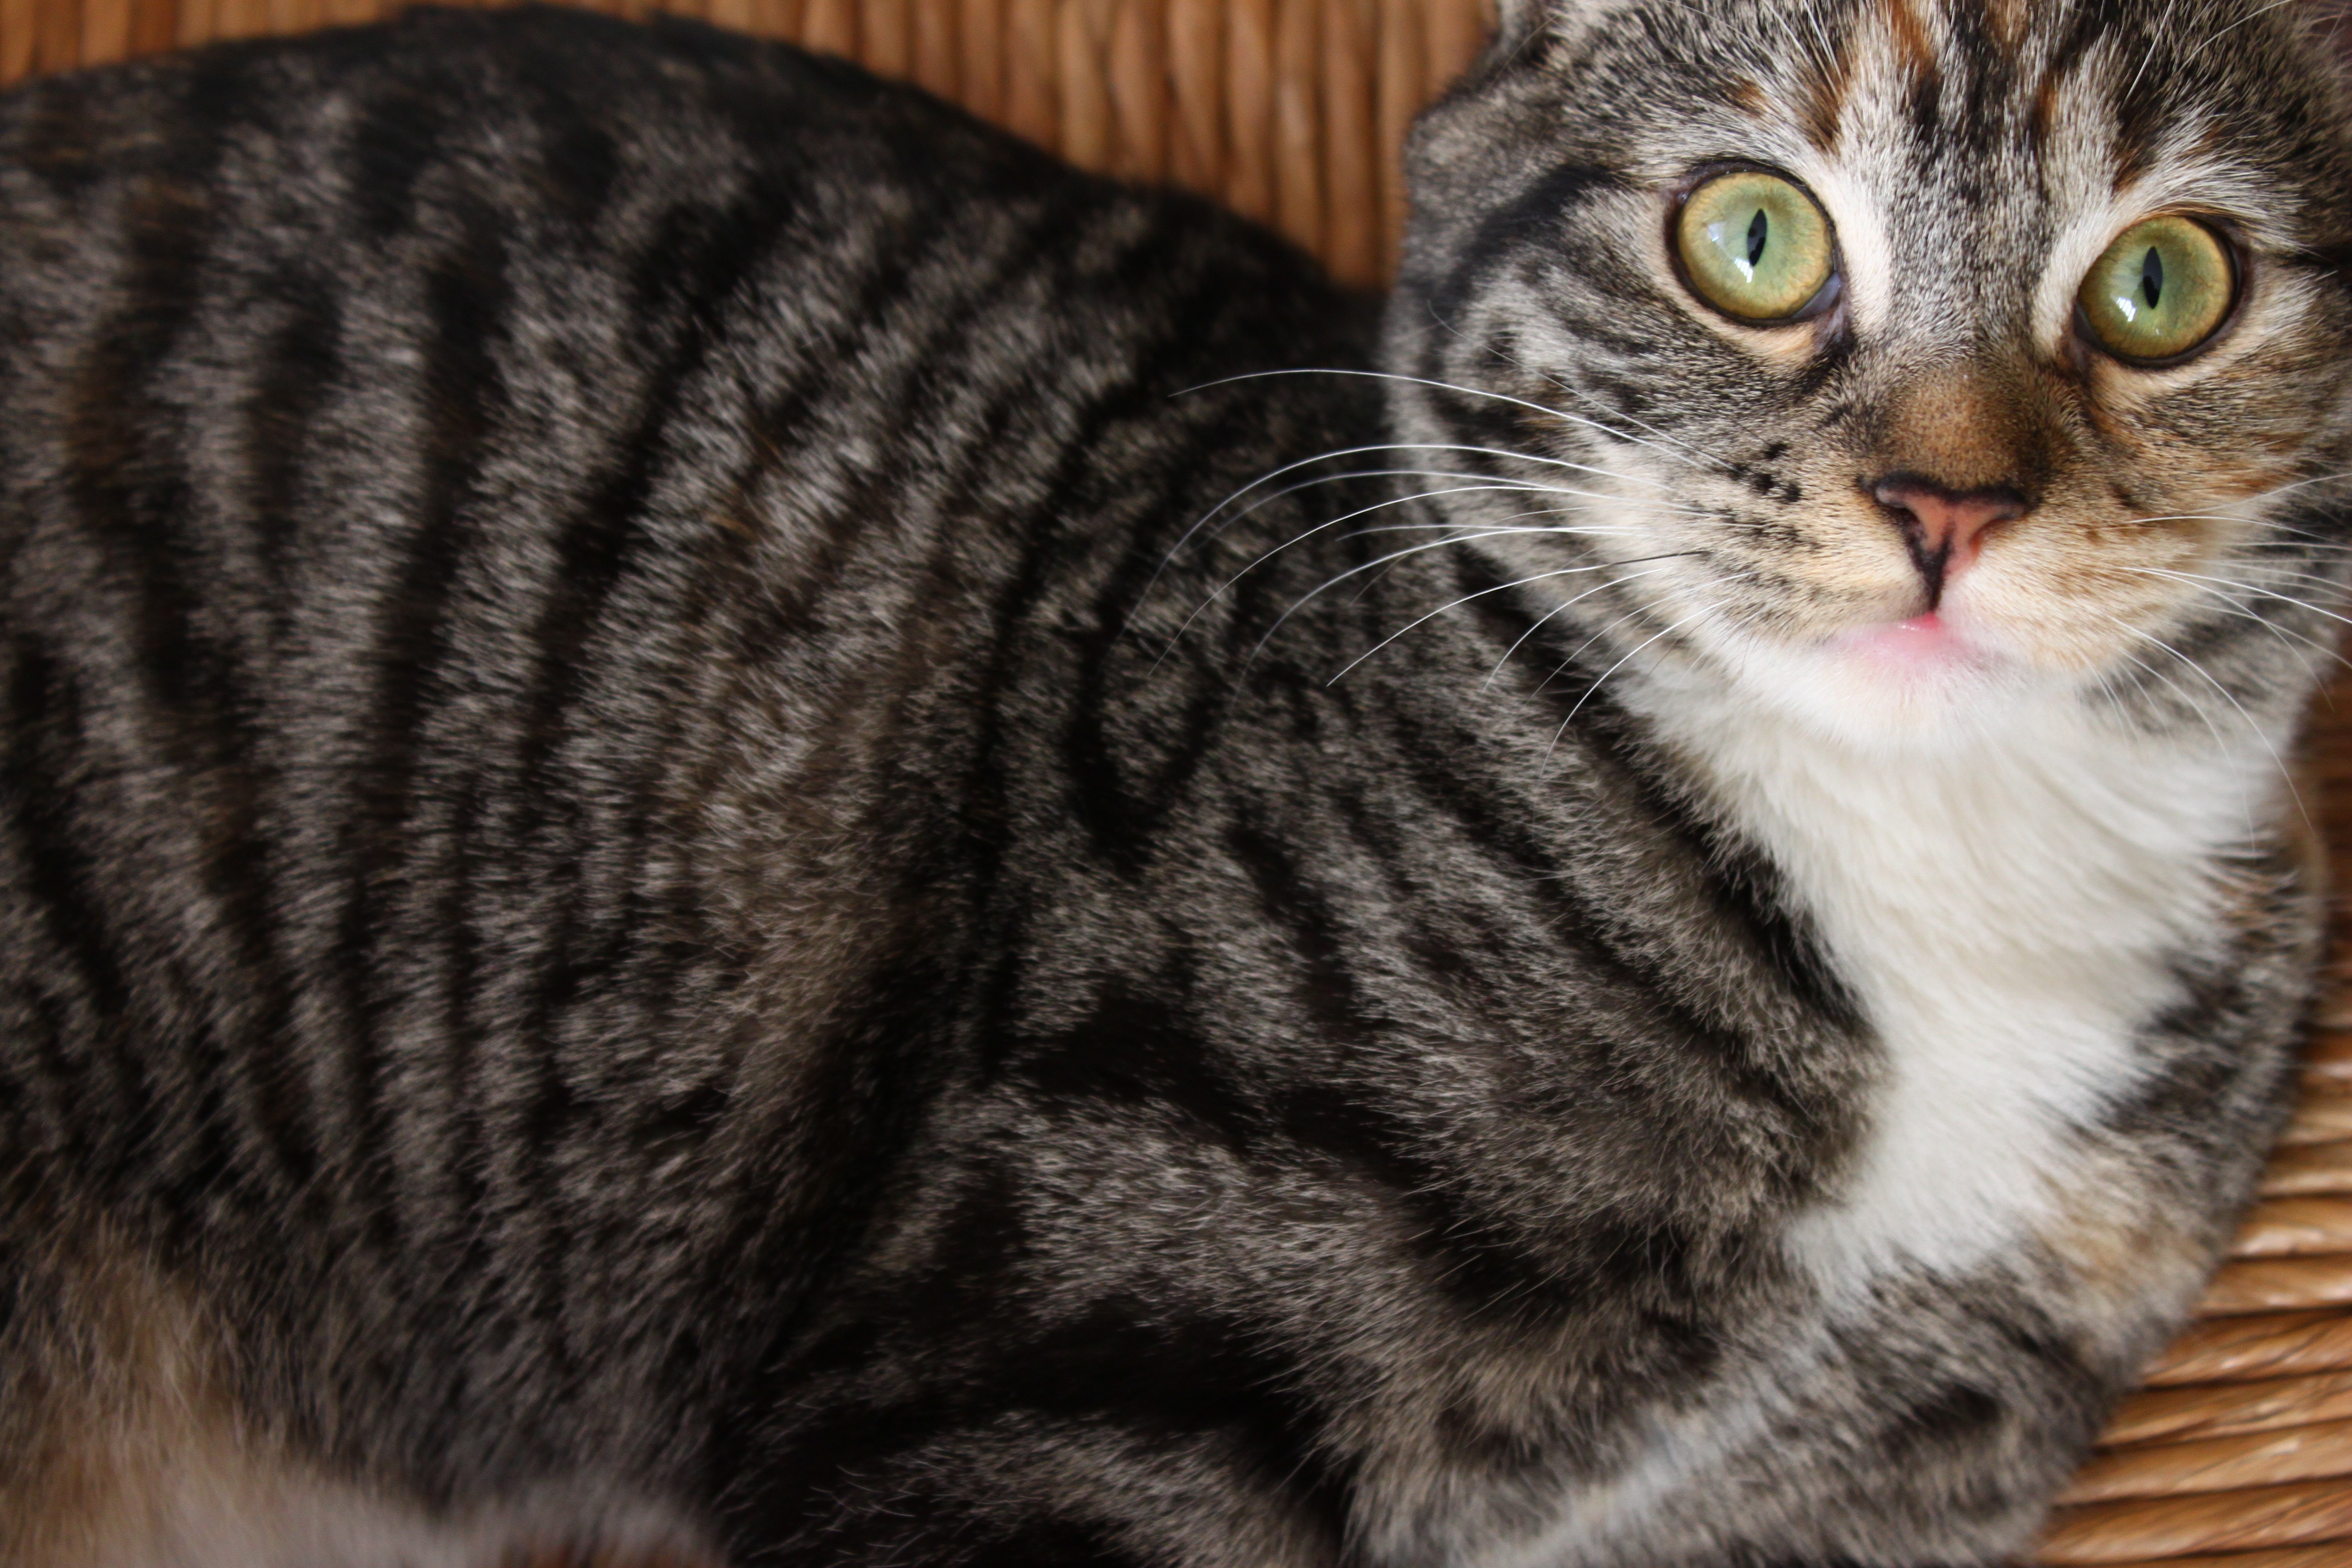
animal, pet, kitten, cat, feline, mammal, close up, nose, whiskers, animals, vertebrate, gata, siesta, brindle, tabby cat, european shorthair, small to medium sized cats, cat like mammal, domestic short haired cat, pixie bob, american shorthair, toyger